The Sister-in-Law

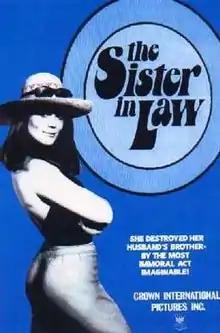
Theatrical release poster

The Sister-in-Law is a 1974 soft core sexploitation drama film written and directed by Joseph Ruben. The plot centers around a hippie who is desired by his sister-in-law and mistaken for his underhanded brother after he returns to middle-class life. The film was his directorial debut starting his thirty year long career. The film was shot in JFK International Airport, Jamaica, Queens, New York City, USA.